Mark DeRosa

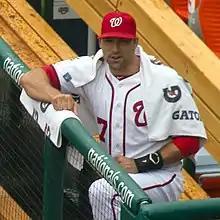
DeRosa on the Nationals' bench

On December 22, 2011, DeRosa signed a one-year contract with the Washington Nationals. Now 37 years old, he started at several positions for the Nationals in April 2012 but batted .081 in 13 games. On April 29, DeRosa was placed on the disabled list with a left oblique strain, an injury that kept him inactive until June 25. From then on, most of his appearances throughout the season were as a pinch hitter. He went on the disabled list again from August 5 to September 1 with a left abdominal injury. Despite DeRosa's limited playing time, he became an important mentor for his Nationals teammates, many of whom were much younger, including former first overall draft picks Bryce Harper and Stephen Strasburg. In 48 games (85 at bats), he batted .188 with 16 hits, no home runs, and six RBI.